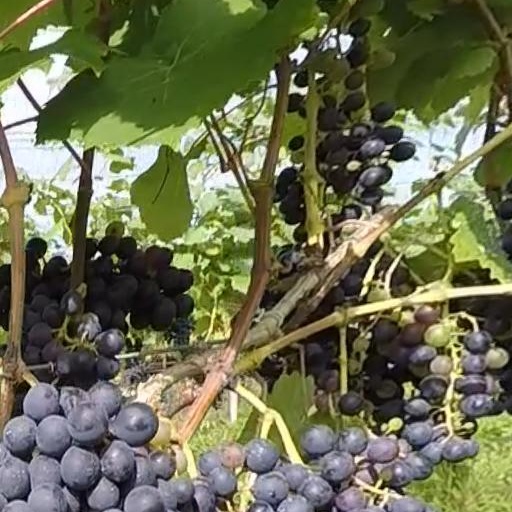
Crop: grape